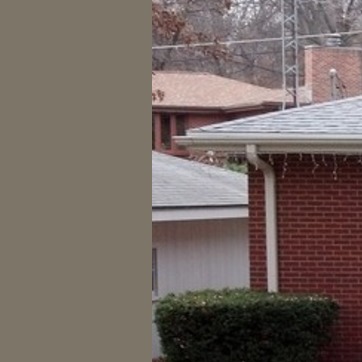
Material: other